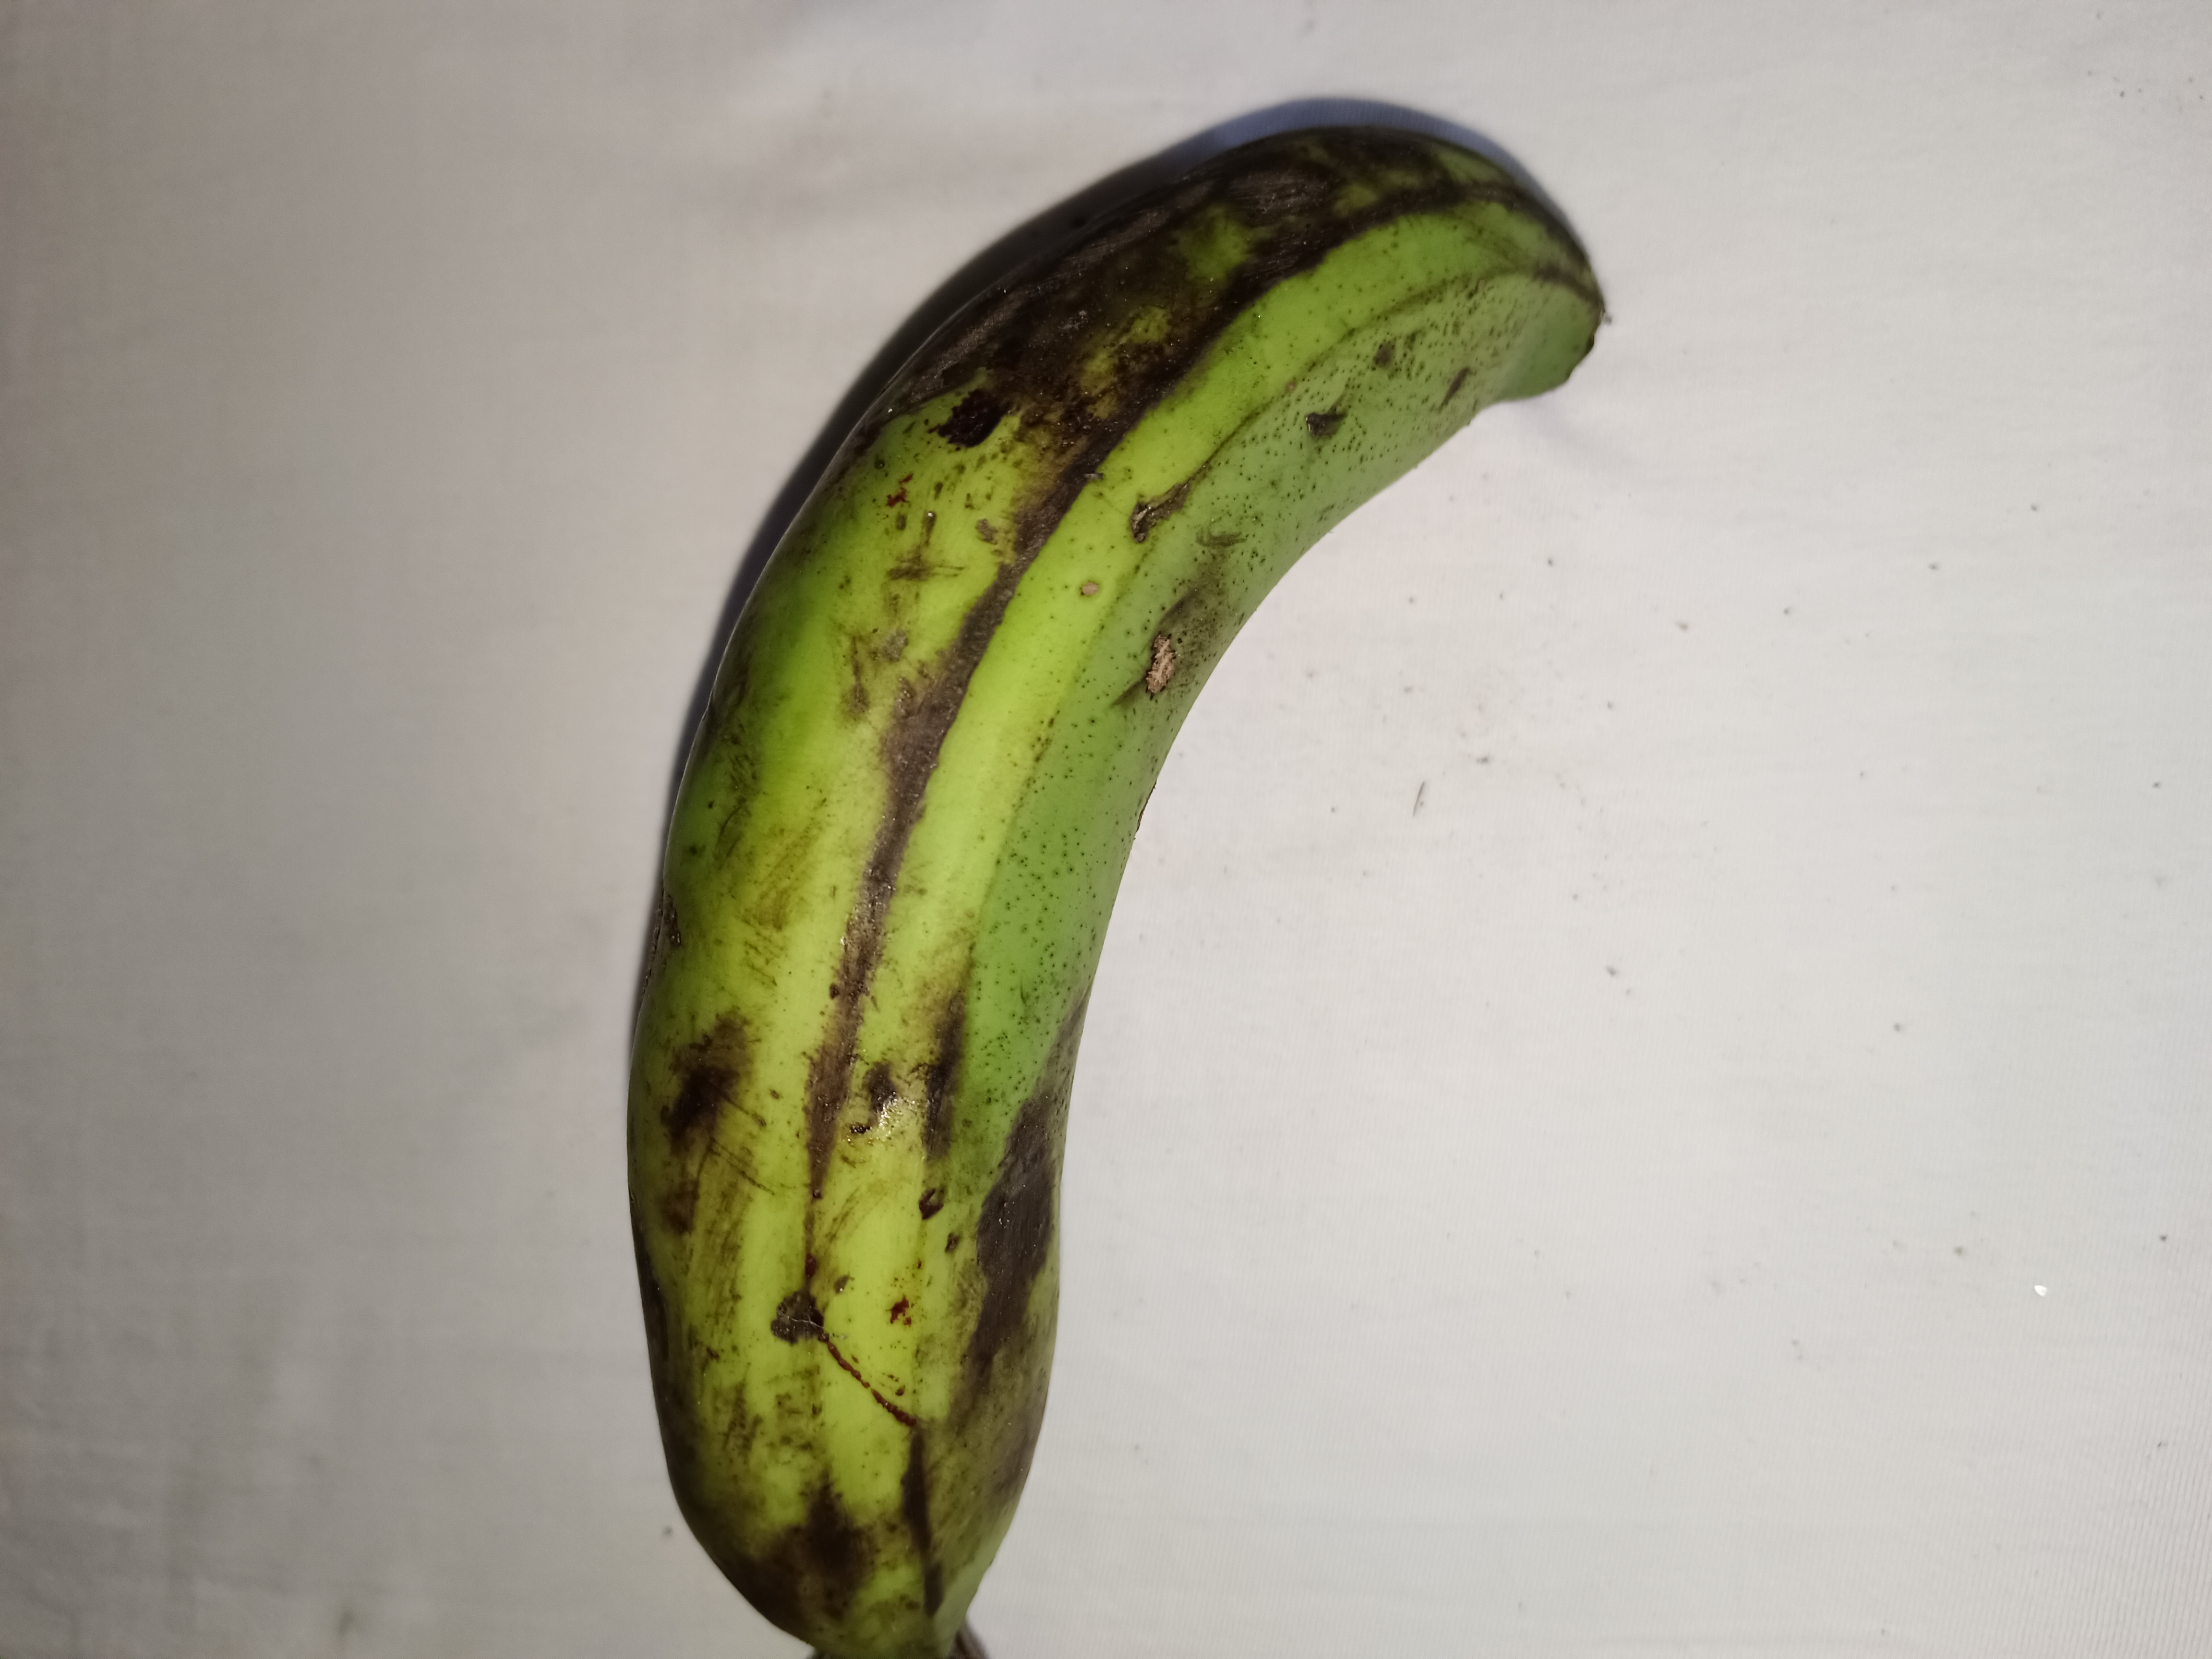
Banana variety: Shagor